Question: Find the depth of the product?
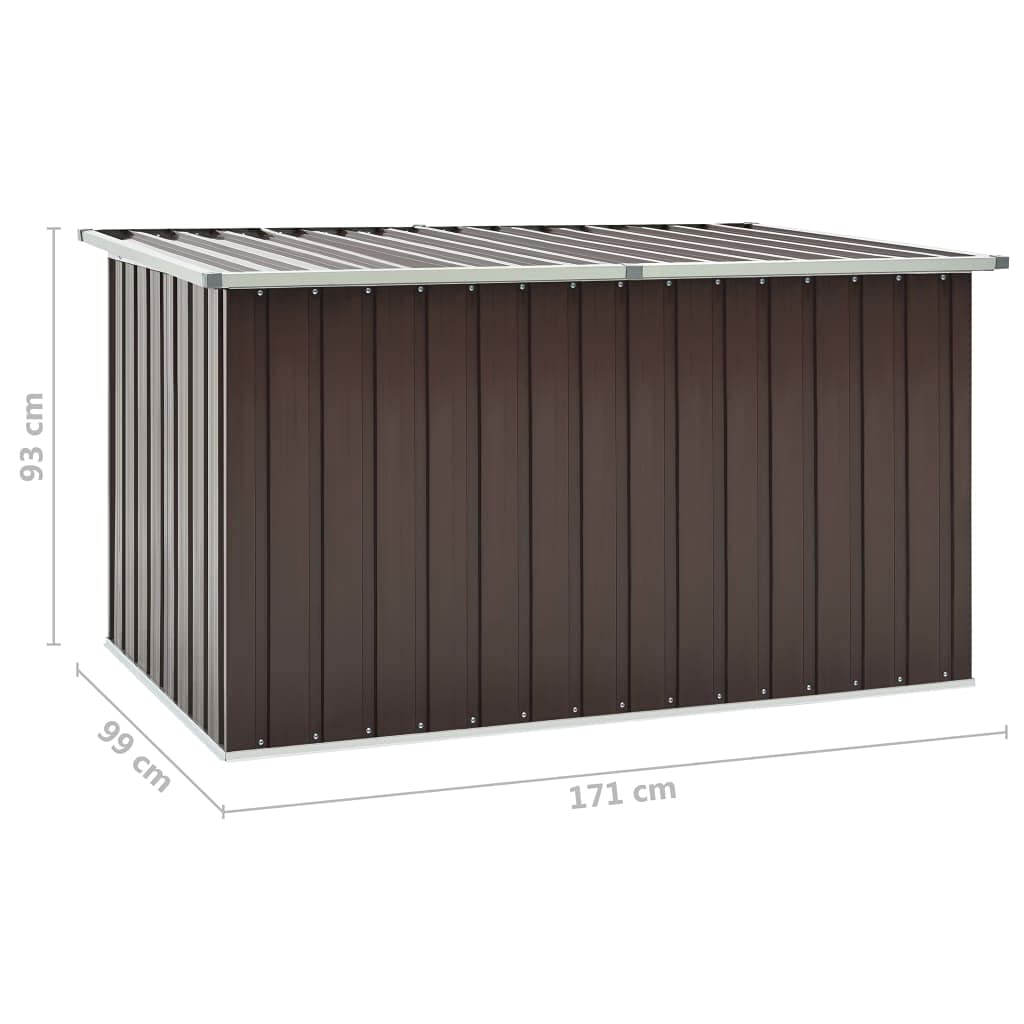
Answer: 171.0 centimetre